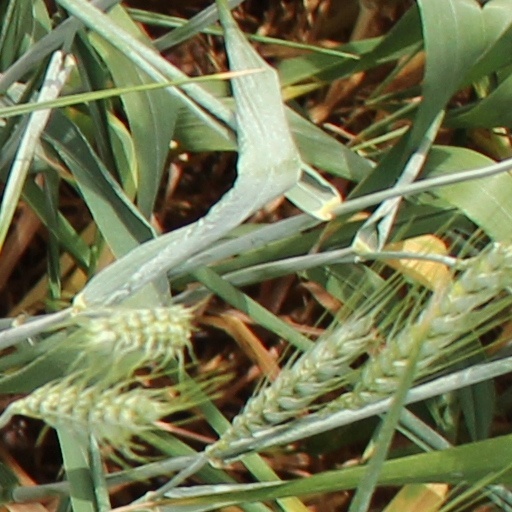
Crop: wheat